Easby, Hambleton

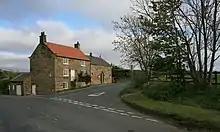
The Methodist chapel of Easby

The name Easby comes from Old Norse and means "farmstead or village of a man called Esa".